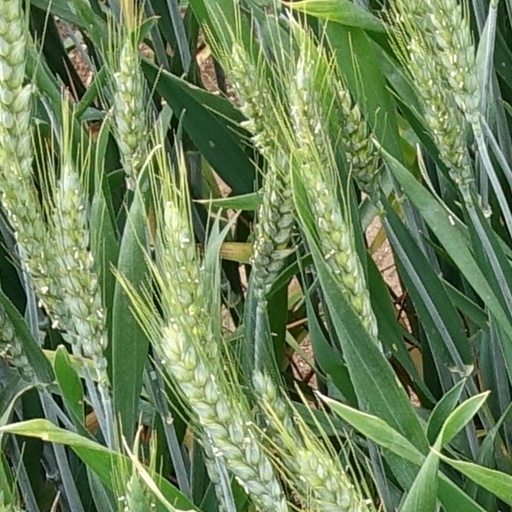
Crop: wheat